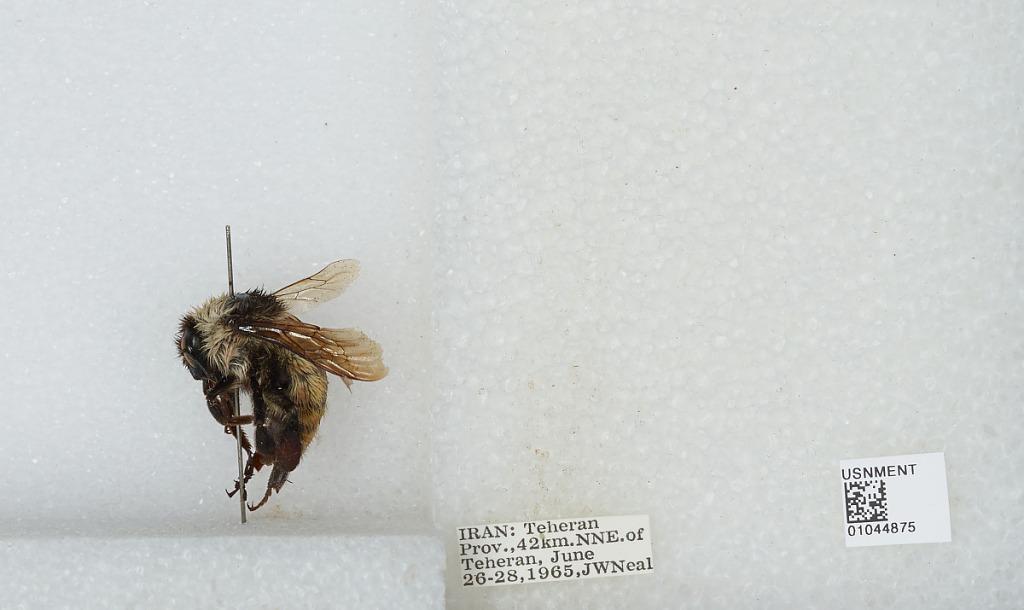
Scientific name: Bombus sp.
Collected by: J. Neal
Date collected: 1965-6-26
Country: Iran
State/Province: Mazandaran
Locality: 42 kilometers North Northeast of Tehran
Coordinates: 36.0762, 51.7922